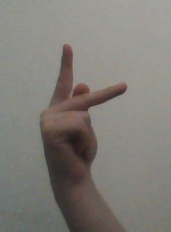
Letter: dha